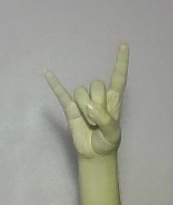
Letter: la